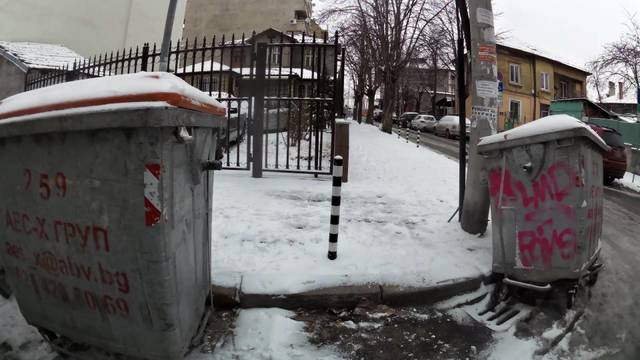
Region: Bulgaria
Coordinates: 42.707, 23.33